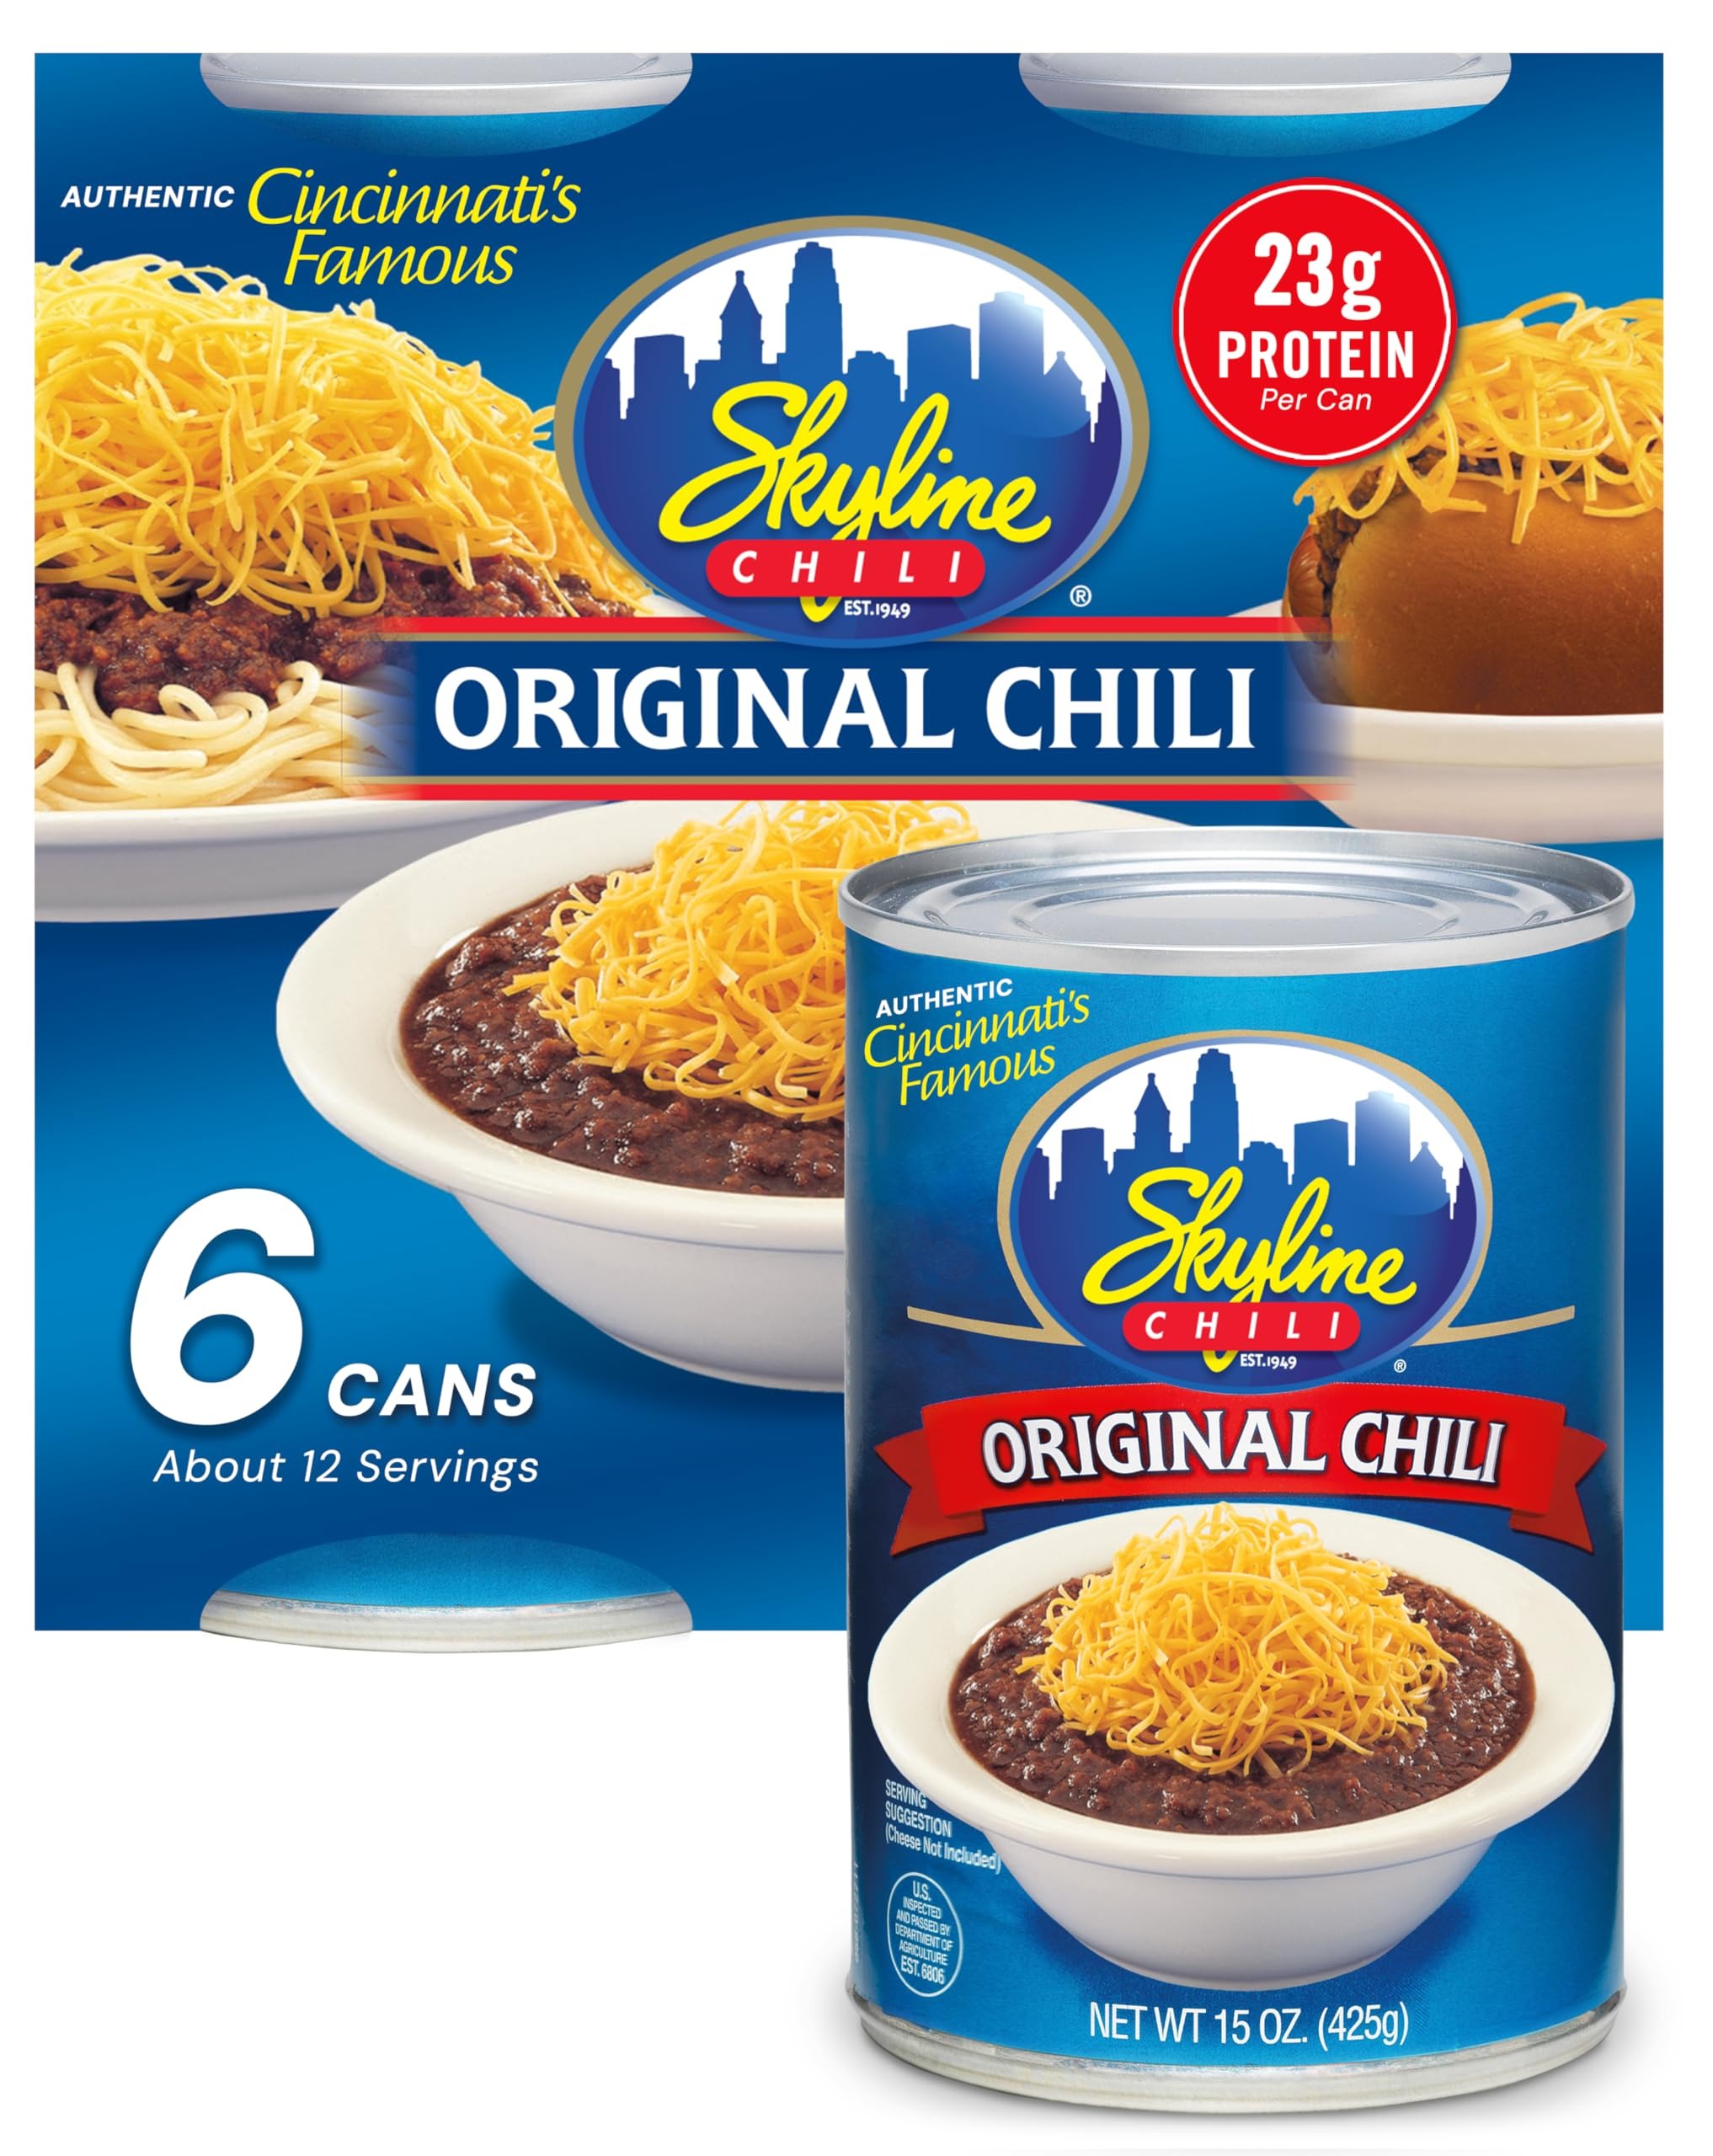
Item Name: Skyline Chili Canned Chili - 15 oz Cans (6-Pack) Authentic Ground Beef Cincinnati Chili with No Beans High-Protein Chili Dog Sauce Hot Dog Chili Coney Sauce Ready to Heat
Bullet Point 1: Authentic Cincinnati Chili Flavor: Enjoy the same iconic Skyline Chili found in Cincinnati restaurants with this 6-pack of 15oz cans. Made with tender ground beef, a secret family recipe, and spices like garlic and paprika, this canned chili is perfect for topping hot dogs, spaghetti, or serving on its own with our signature oyster crackers.
Bullet Point 2: Just Rich Chili Goodness: This chili no beans recipe delivers a flavorful, hearty experience. Crafted since 1949, Skyline Chili uses a unique blend of beef and spices for a bold taste that pairs perfectly with coney dogs, burgers, nachos, pasta, and more.
Bullet Point 3: High-Protein in Every Serving: Each 15oz can of Skyline Chili packs 25g of protein per serving, making it a satisfying option for lunch or dinner. This no bean chili provides a protein boost whether you enjoy it as-is or as a topping. With 2 servings per can, it's perfect for the whole family.
Bullet Point 4: Quick and Easy to Prepare: Heat this canned chili in the microwave in just two minutes for a delicious, convenient meal. Use it as a topping for chili dogs, mix with pasta for a classic Cincinnati 3-Way, or enjoy it straight from the can with Skyline Chili’s signature flavor.
Bullet Point 5: A Tradition Since 1949: Skyline Chili has been a Cincinnati staple since 1949, with a secret family recipe passed down through generations. Now available in convenient Skyline Chili cans, you can enjoy this iconic chili without beans from the comfort of home, or anywhere, anytime.
Value: 90.0
Unit: Ounce

Price: 5.99